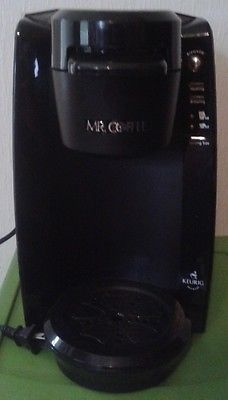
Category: coffee maker